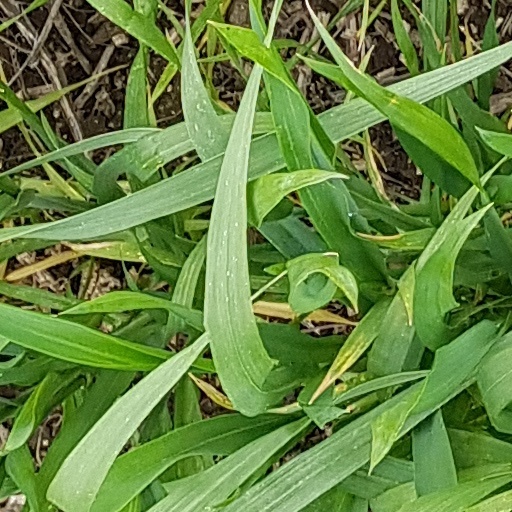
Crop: wheat